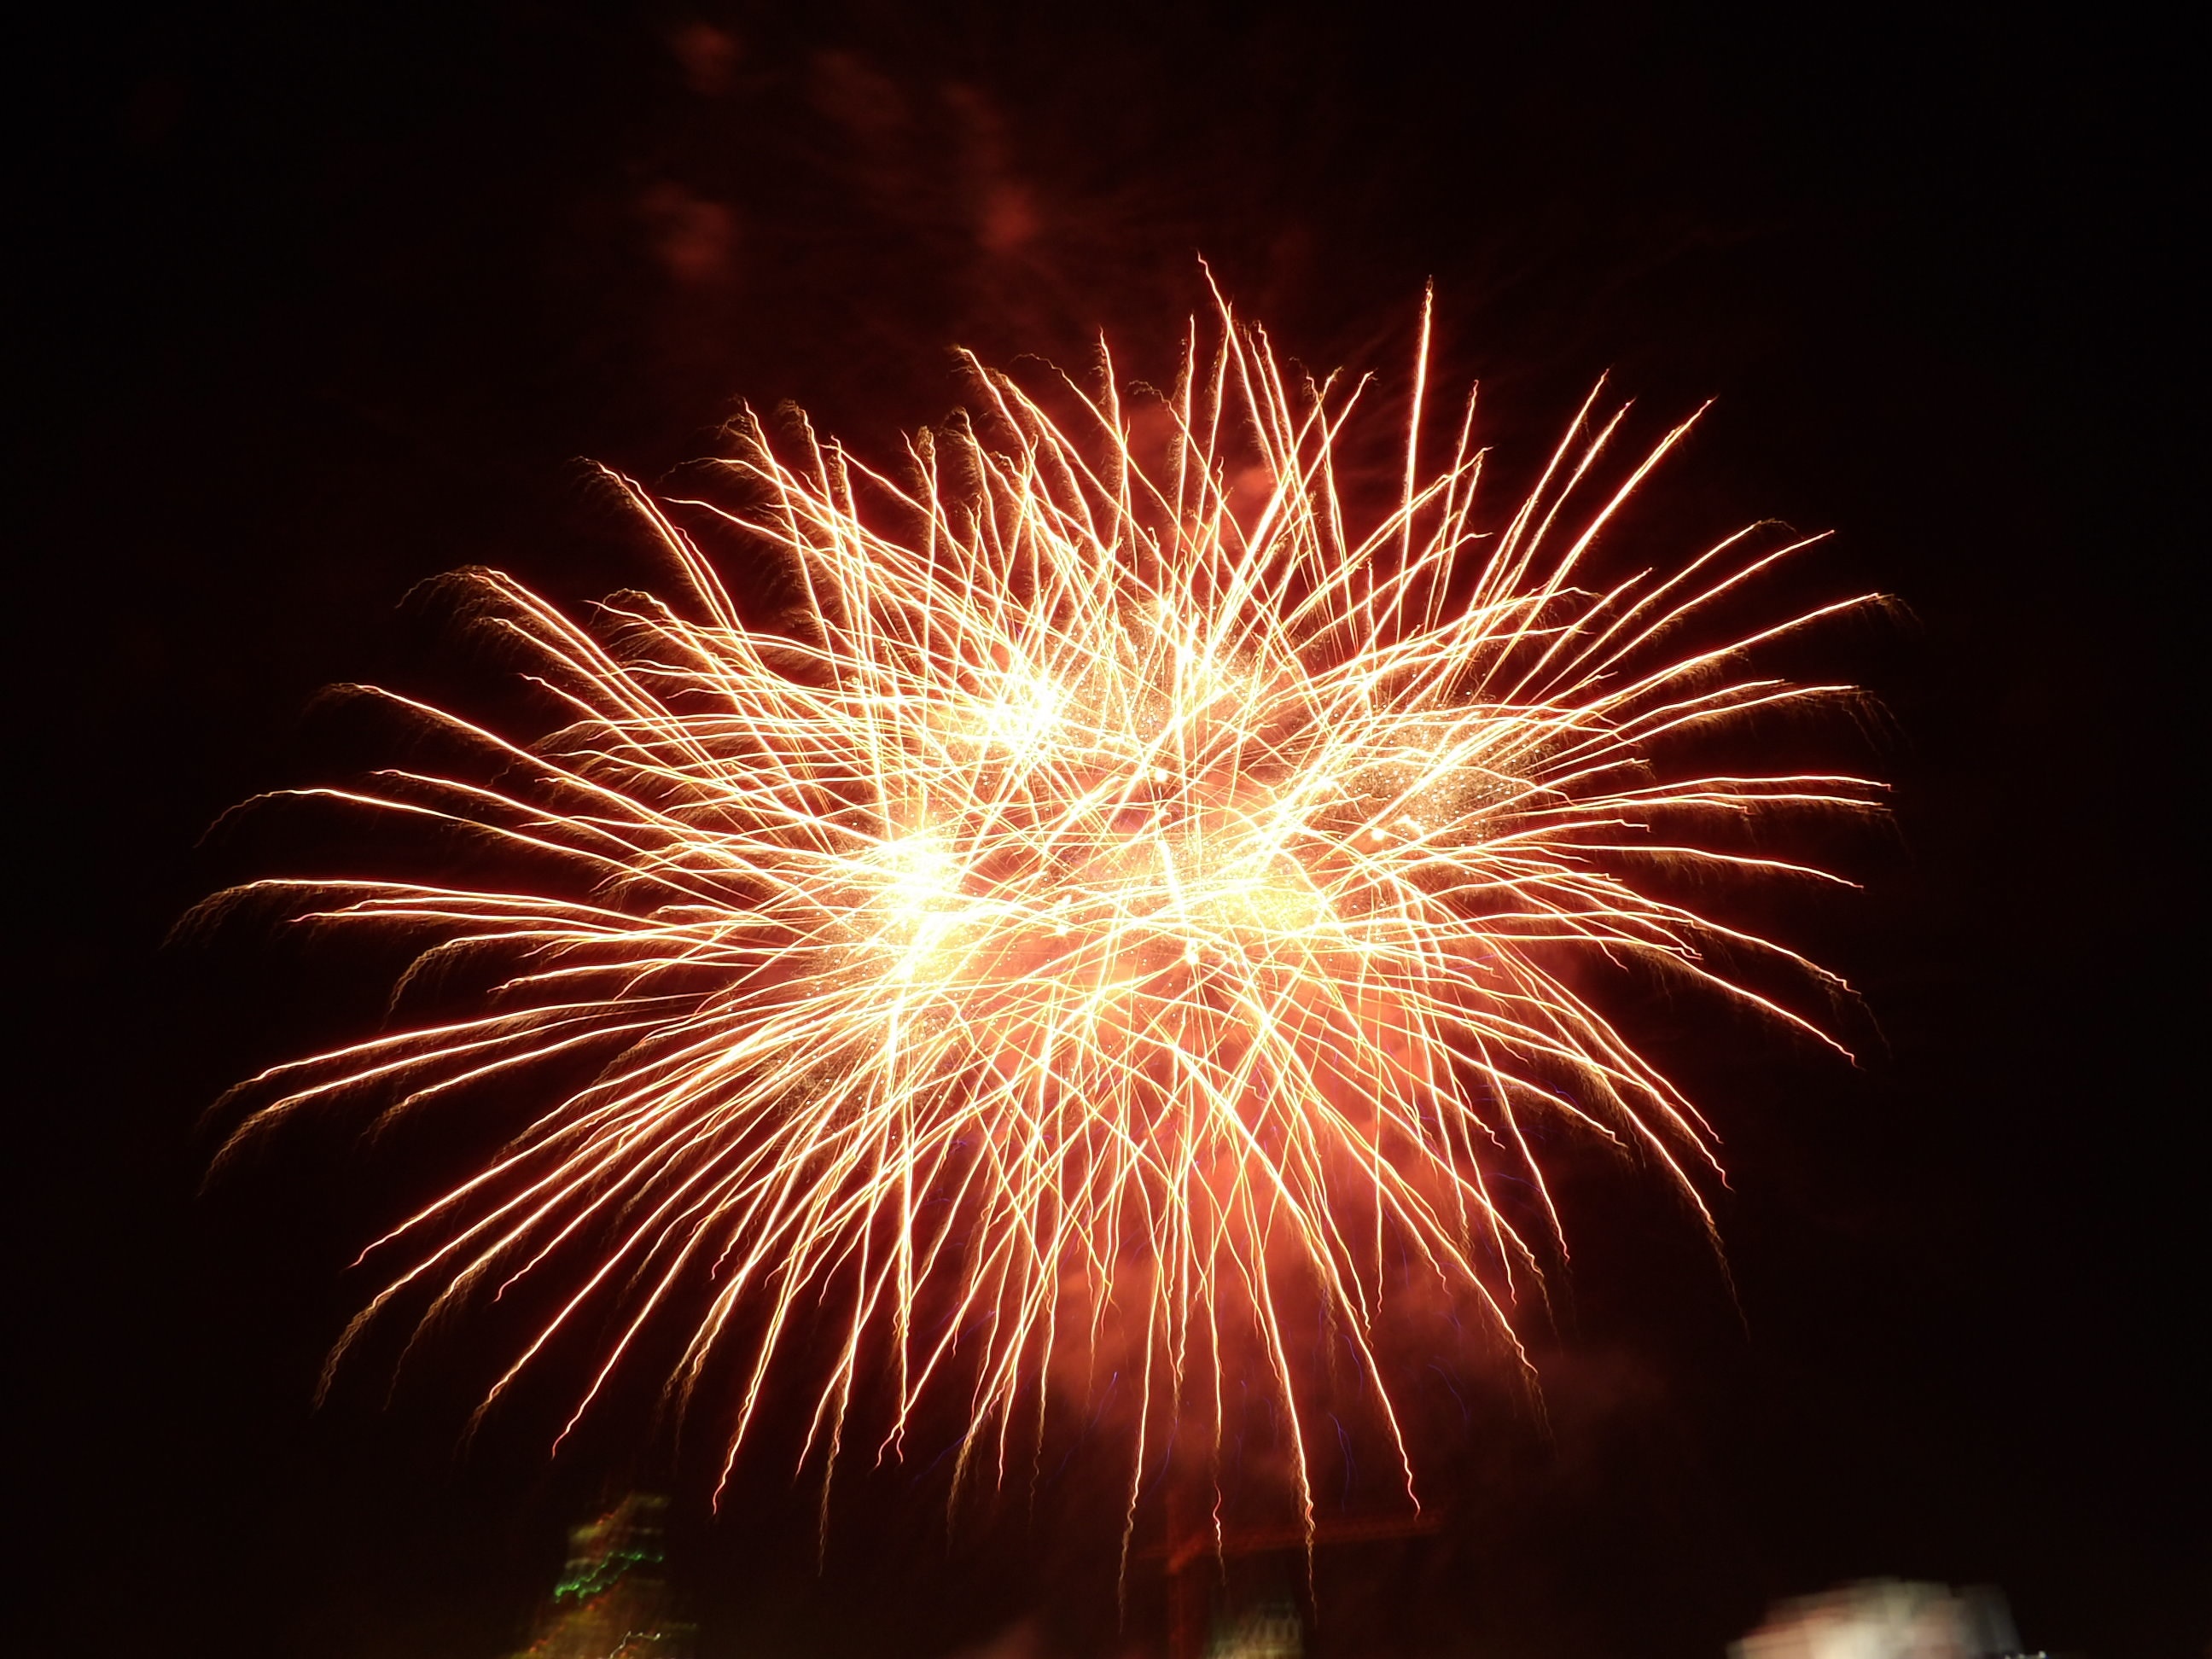
recreation, fireworks, event, outdoor recreation